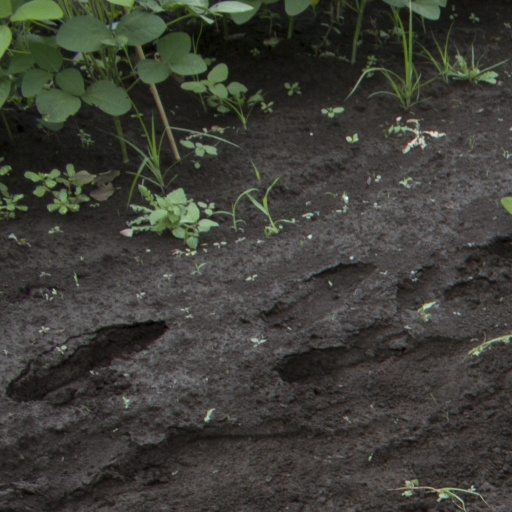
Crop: soybean